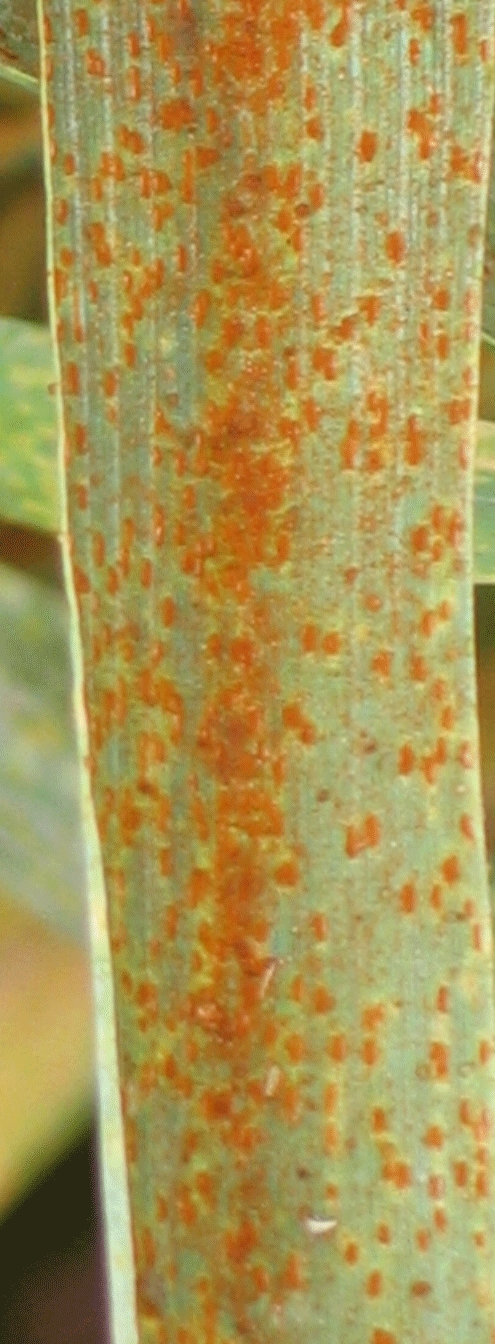
Label: Wheat___Brown_Rust